London Forum (far-right group)

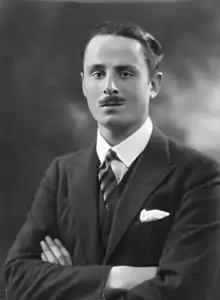
Oswald Mosley, the British fascist leader, has been praised by a figurehead of the group.

The London Forum emerged in 2011 as a split from the New Right (UK), a series of far-right meetings in London that took place in the first decade of the 2000s. It describes itself as "the home of the UK alt-right". "Searchlight", a magazine that focuses on the British far-right, says the group bridges "the fascist and Tory right". In 2015, the vice-president of the Board of Deputies of British Jews, Jonathan Arkush, described the group as white supremacist.